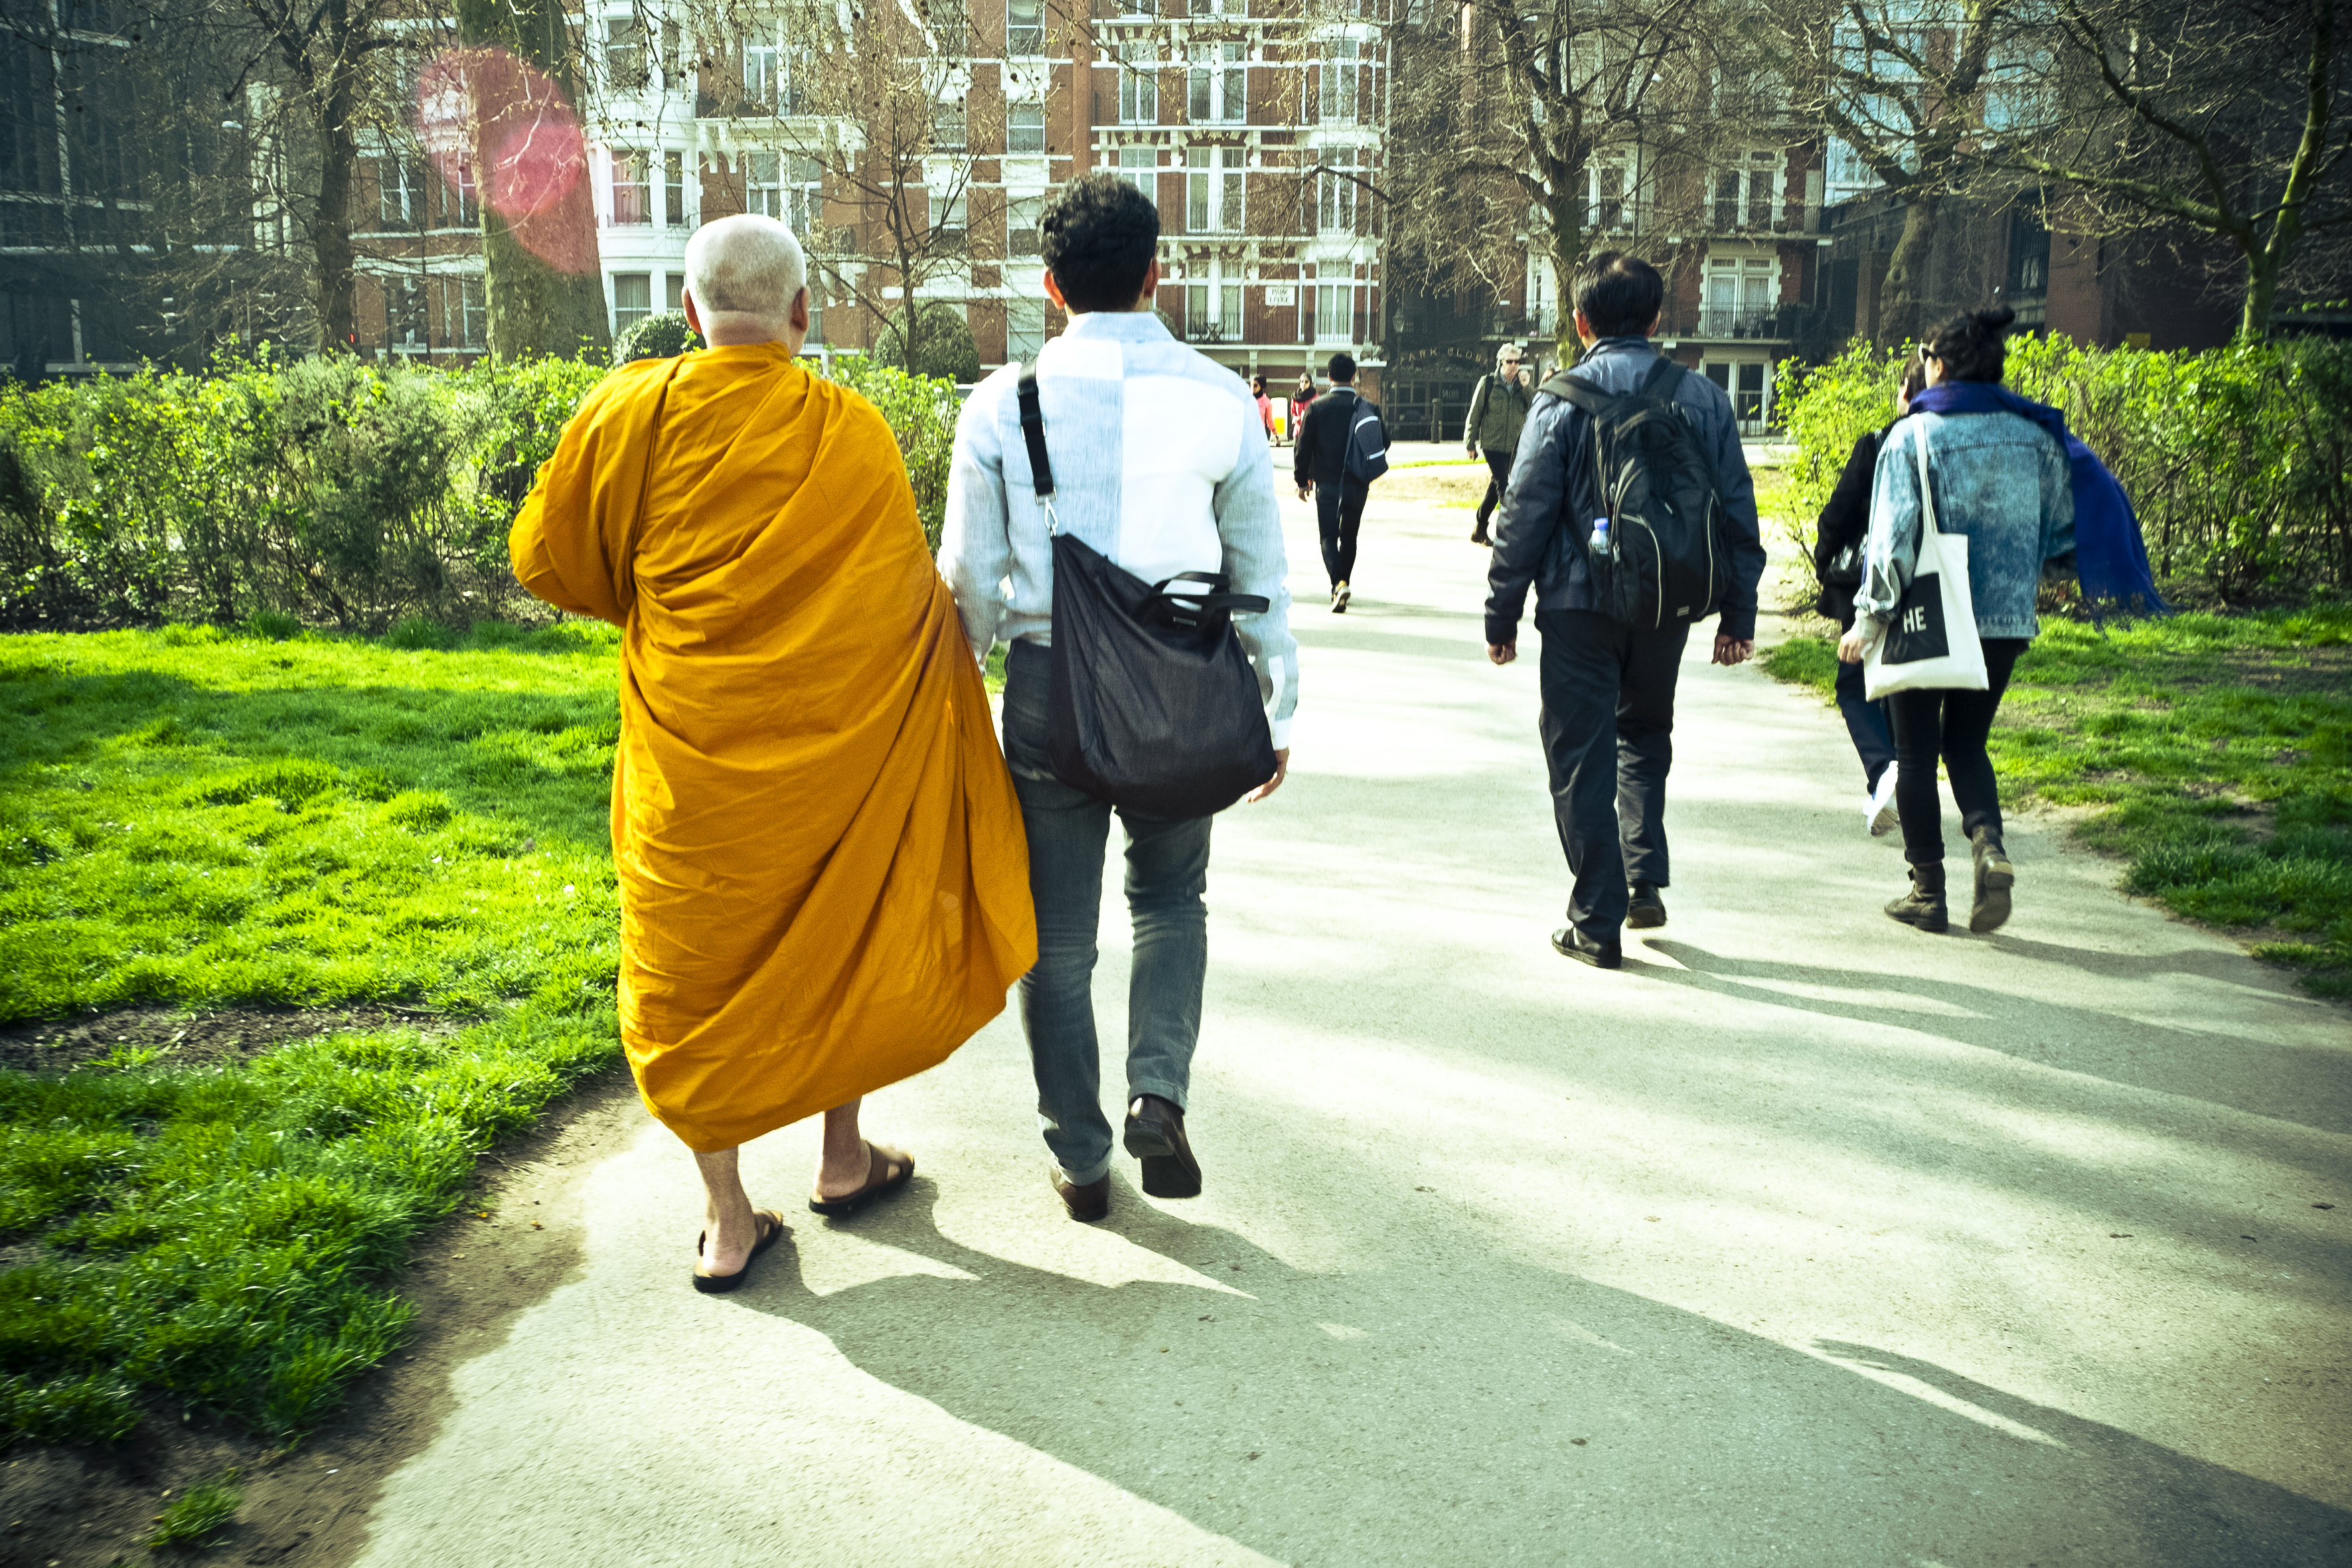
pedestrian, walking, people, street, urban, travel, fujifilm, uk, england, london, fuji, fujixt1, fujix